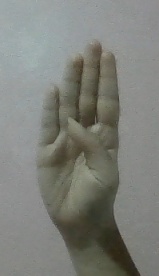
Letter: kaaf